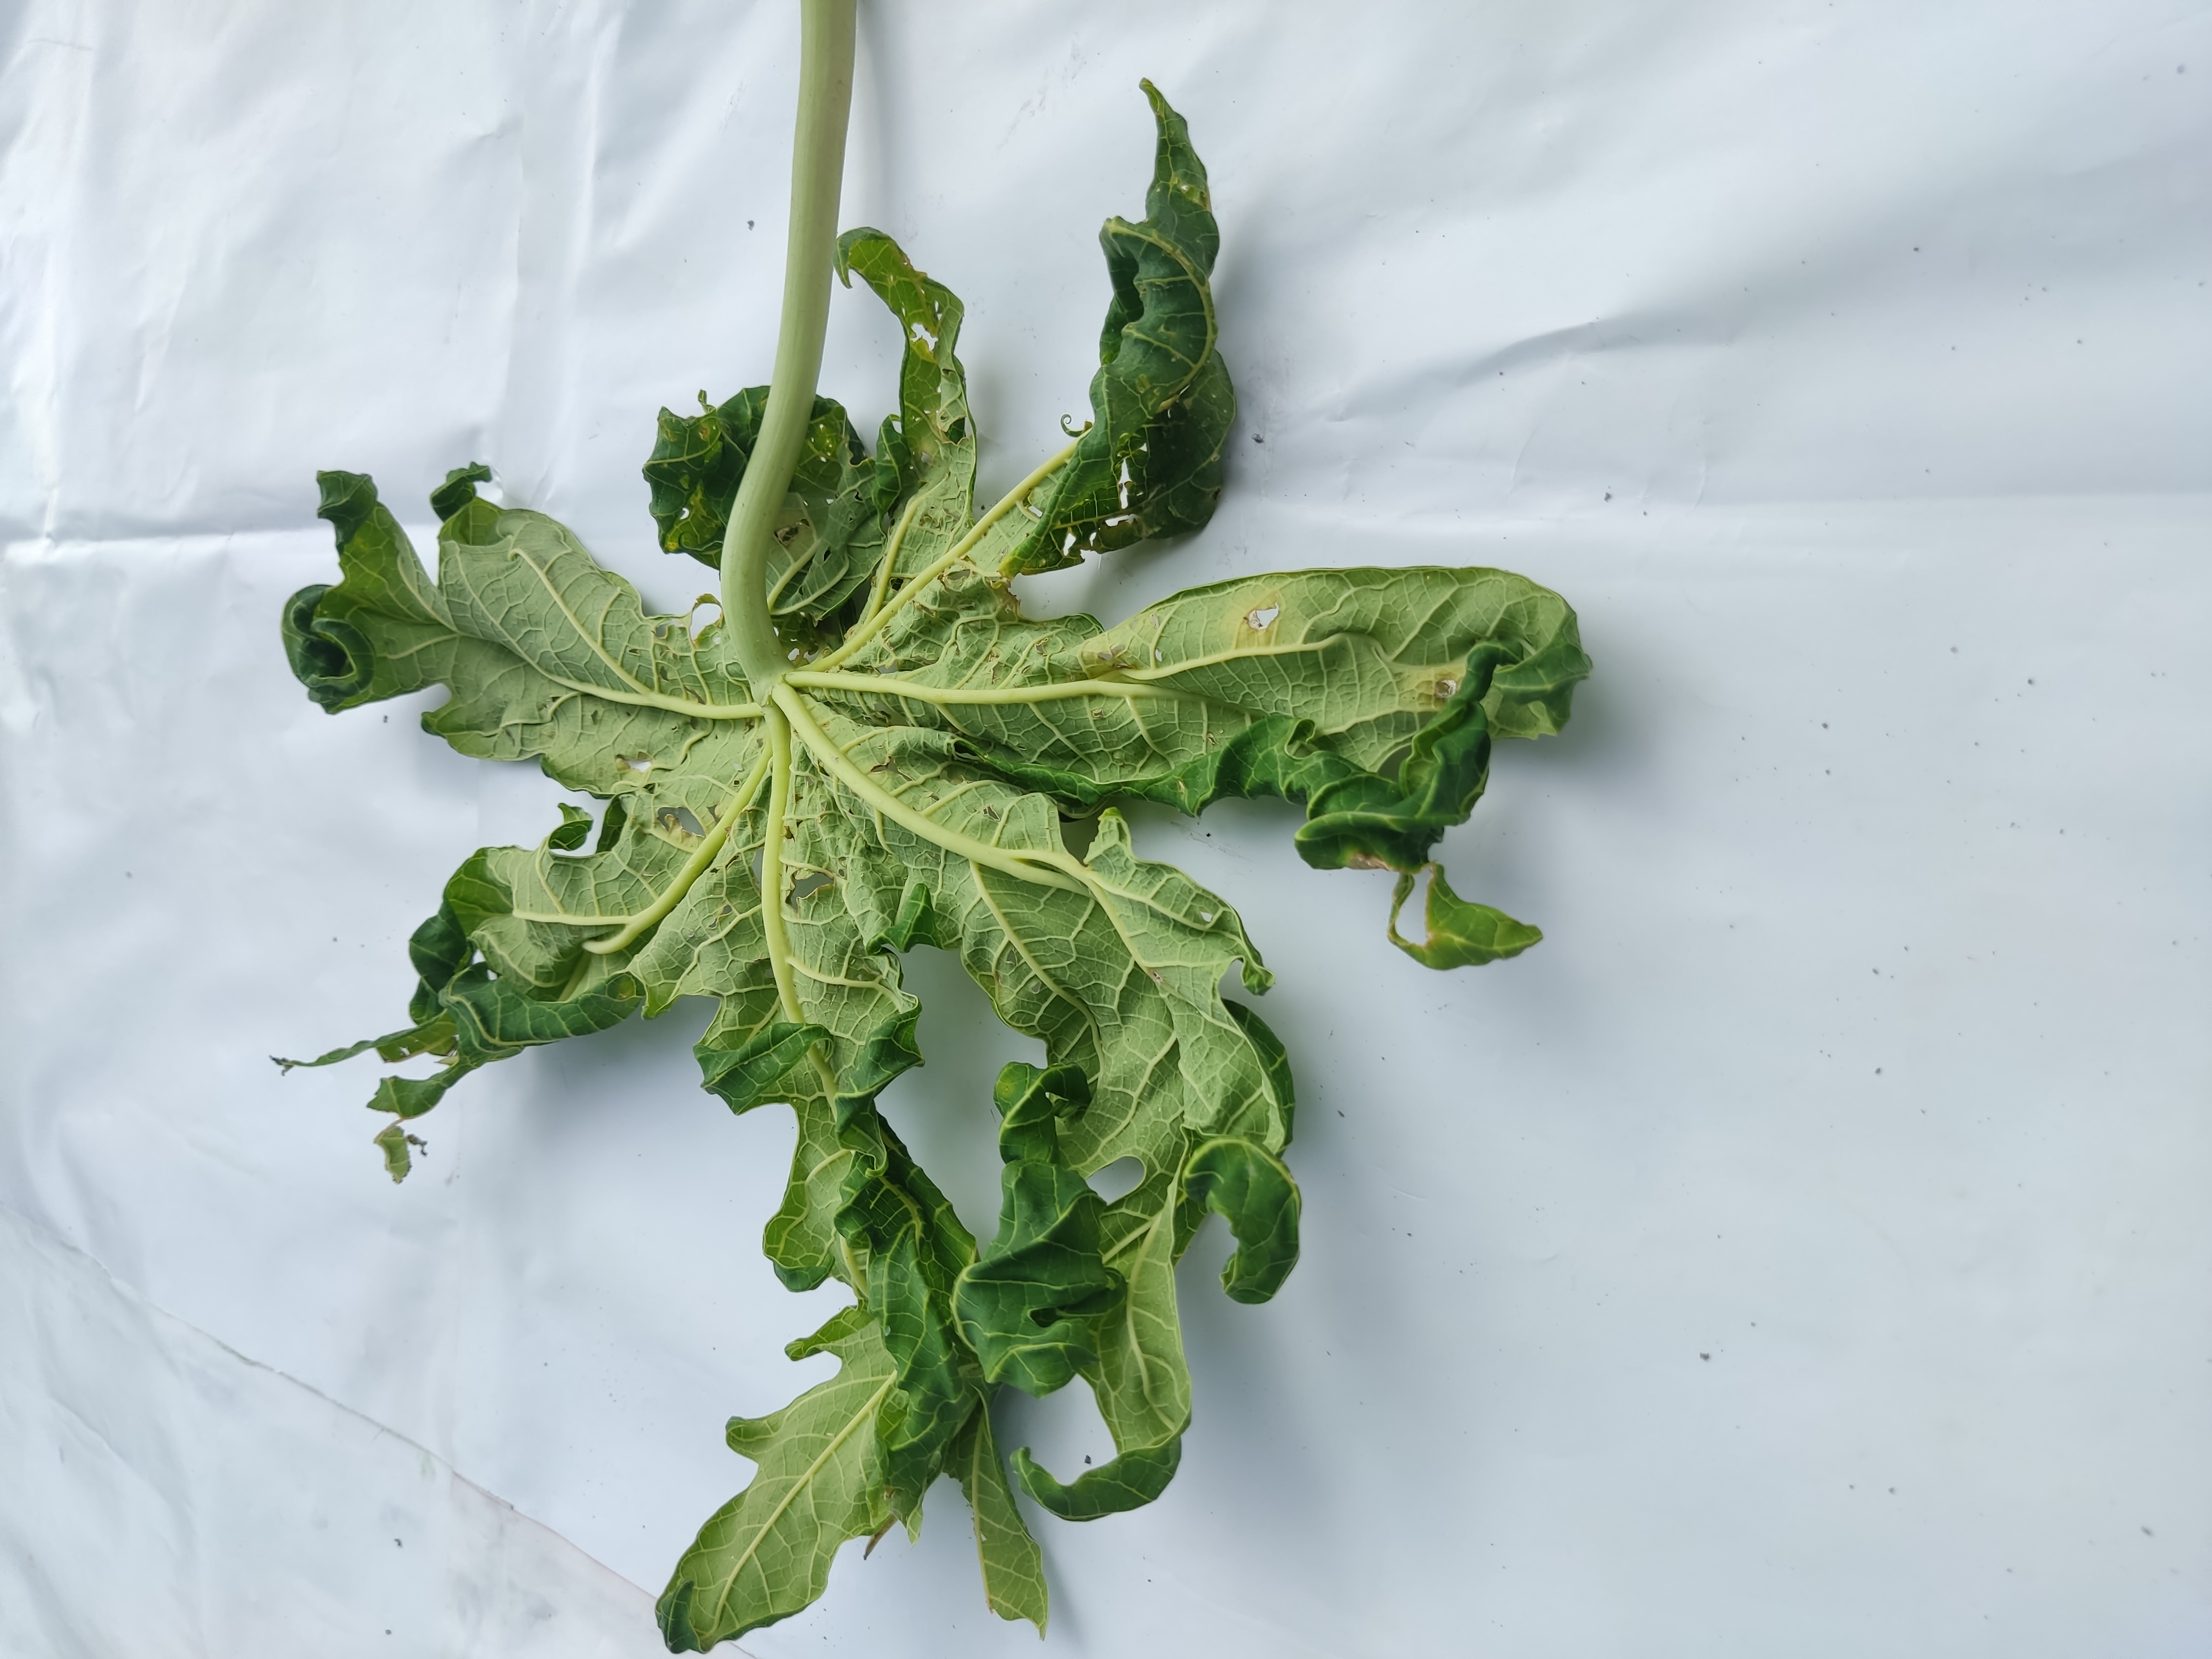
Label: Leaf Curl